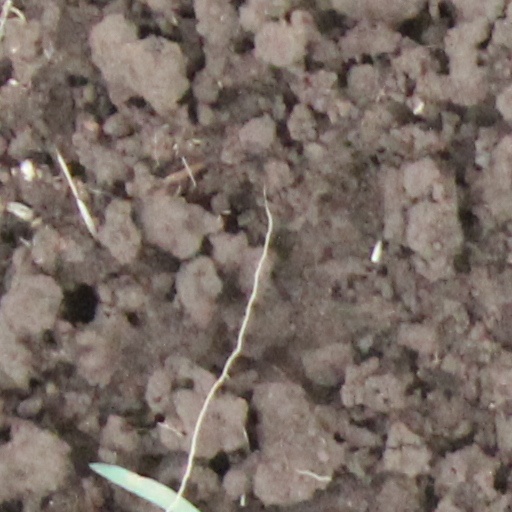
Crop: wheat